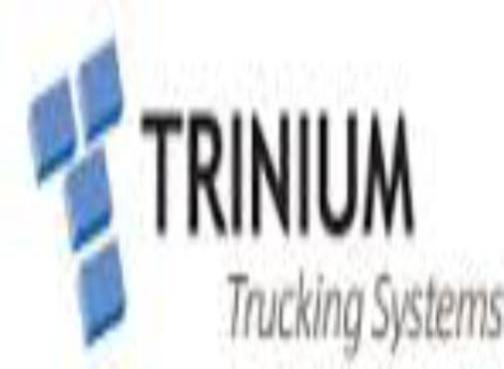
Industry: Others